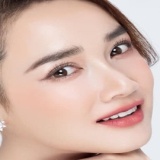
diễn viên Nhã Phương